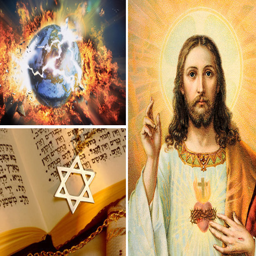
profession has claimed the world will end